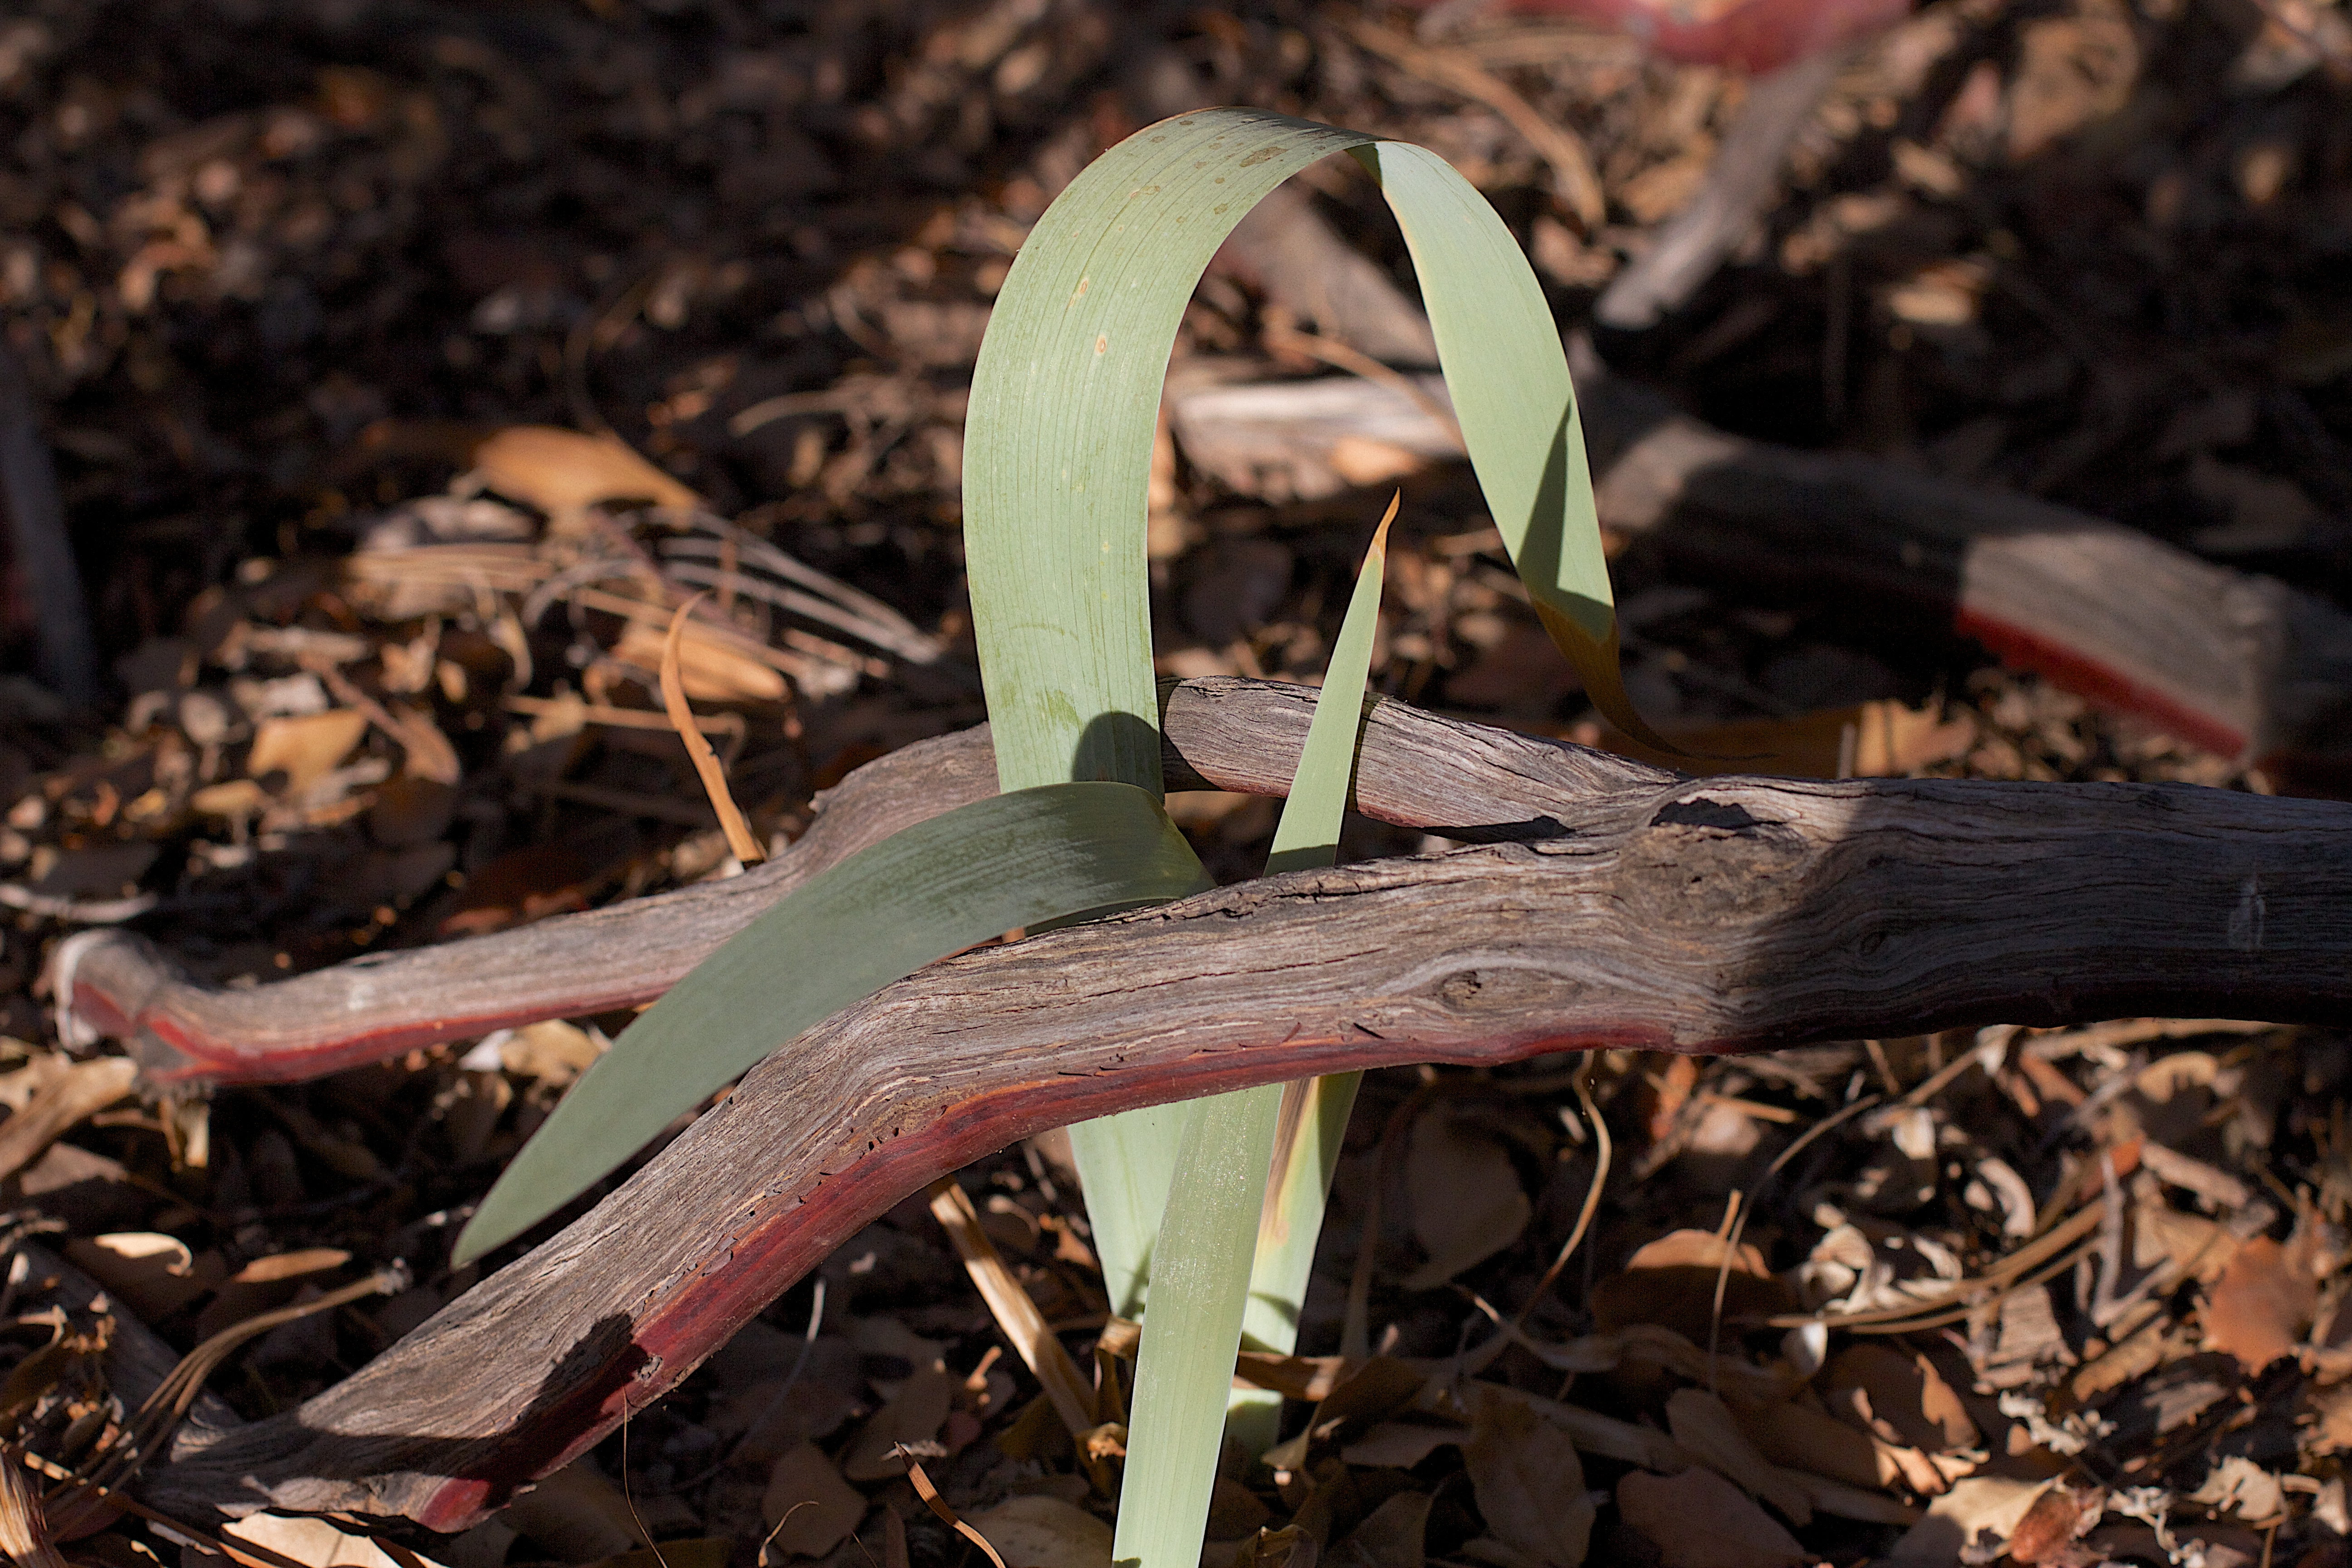
tree, nature, forest, branch, plant, wood, leaf, flower, spring, autumn, soil, botany, flora, close up, macro photography